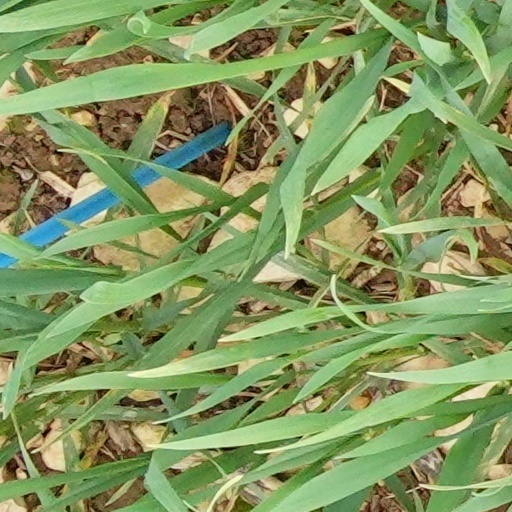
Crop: wheat